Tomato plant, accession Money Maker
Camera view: tilt-top (135 deg); turntable rotation: 300 degrees
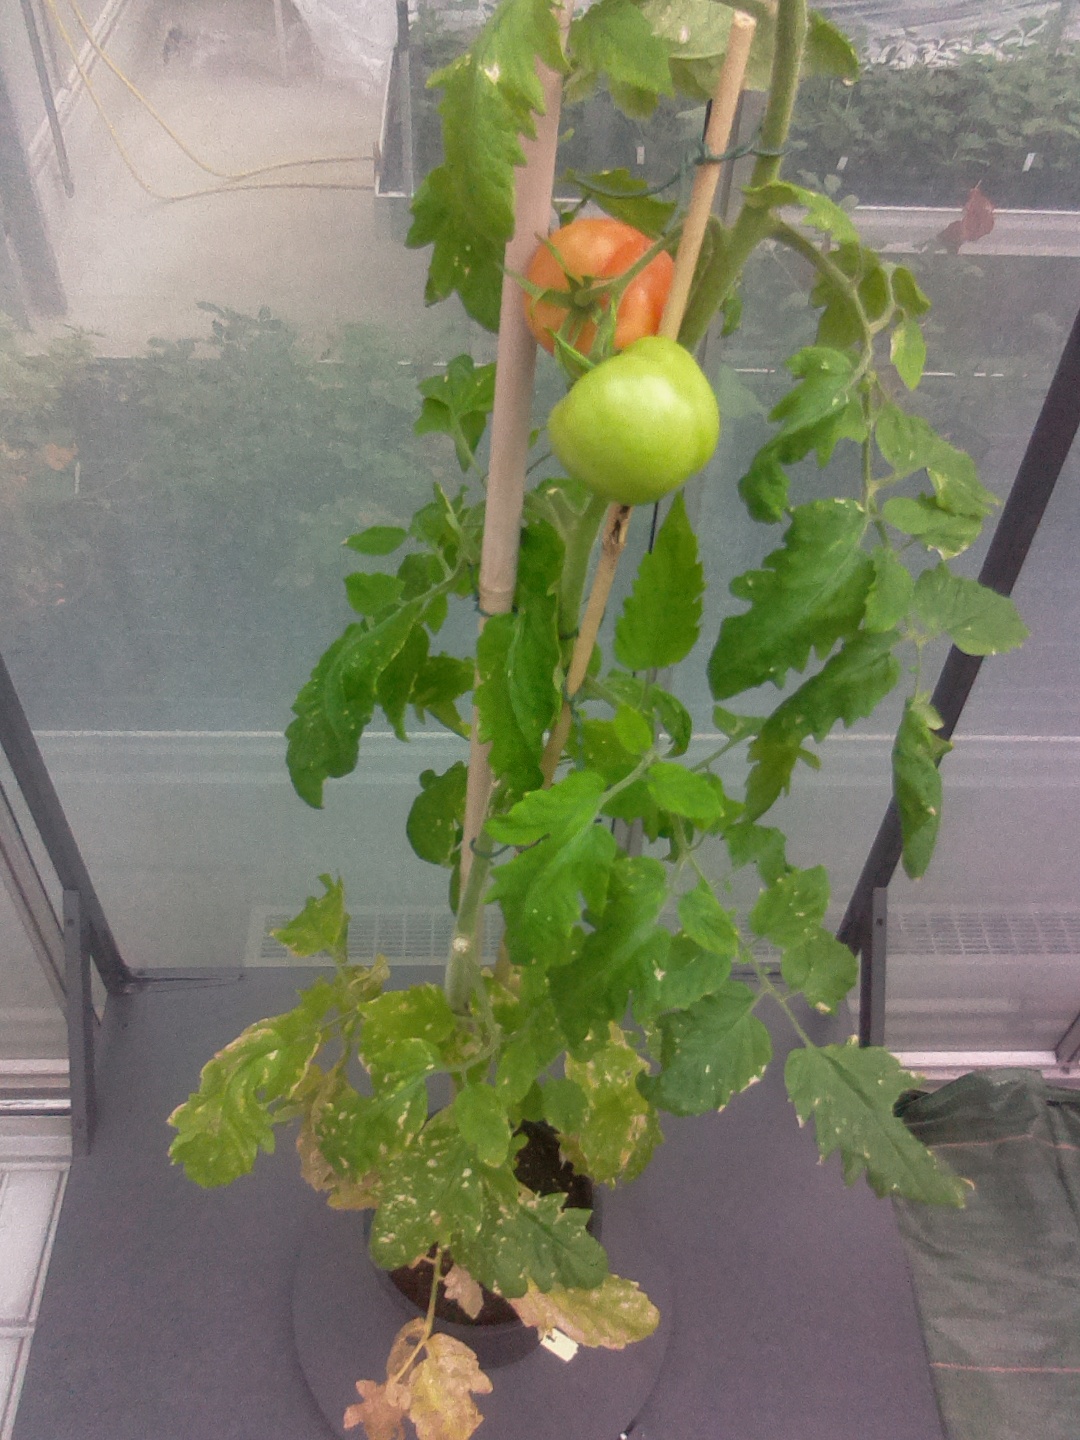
BBCH growth stage 82: 20%-30% of fruits show typical fully ripe color